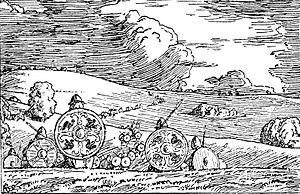
Leding / Norge
Magnus den Gode kalder til leding i Trondheim, illustration af Halfdan Egedius til Snorres Heimskringla udgivet i 1899.
"Leding var den ældste militære organisationsform i Skandinavien. I Danmark kunne den danske konge på basis af en inddeling af den danske befolkning i ""skiben"" og ""havner"" oprindeligt udbyde en flåde på formentlig 600-800 skibe med hver 40 eller 42 roere og en styresmand.